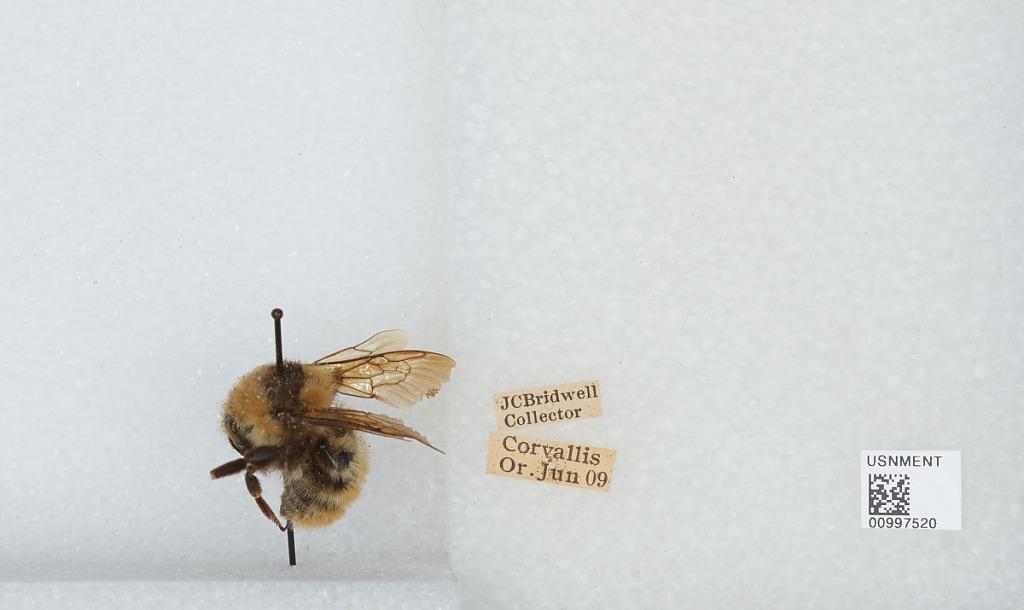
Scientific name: Bombus (Subterraneobombus) appositus Cresson
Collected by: J. Bridwell
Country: United States
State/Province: Oregon
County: Benton
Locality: Corvallis
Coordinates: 44.5667, -123.283